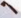
Number: 7